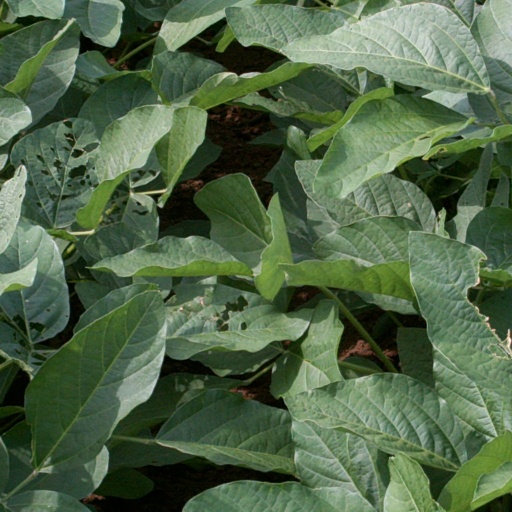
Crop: soybean